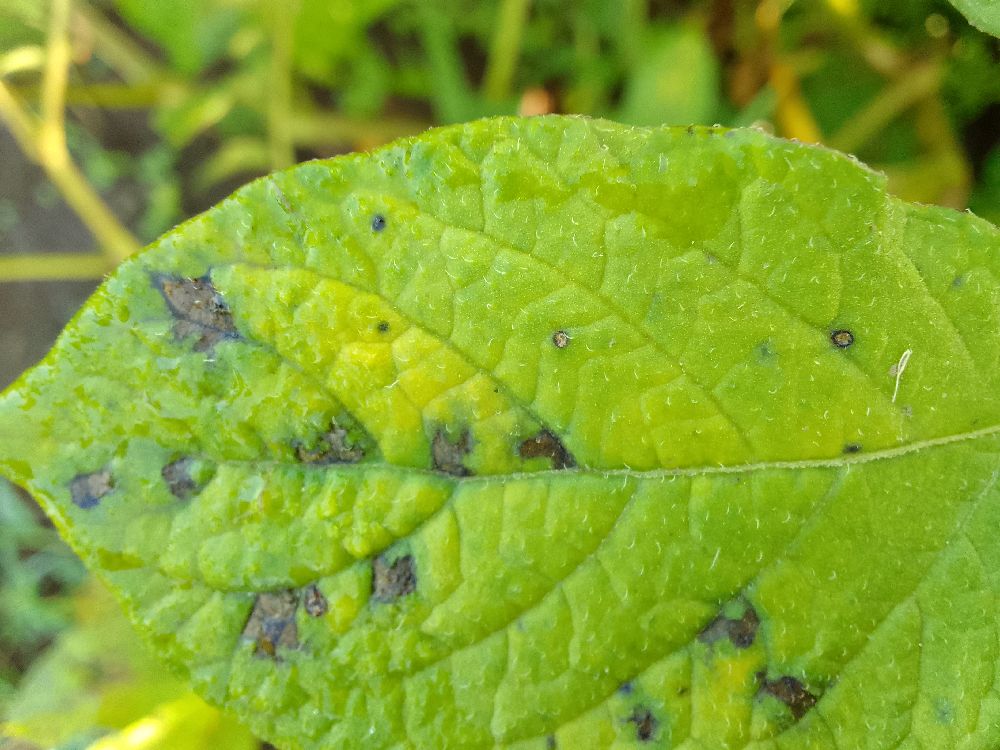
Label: Early blight